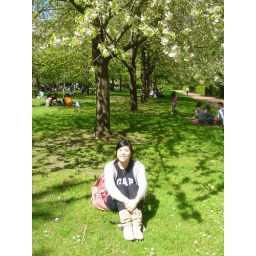
Picnic under the flower blossom tree